LB&SCR C2 class

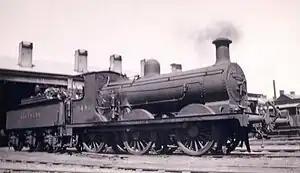
C2 class 2436 at Brighton in 1948.

The London, Brighton and South Coast Railway C2 class was a class of 0-6-0 steam locomotives, intended for heavy freight trains. Fifty-five were built by the Vulcan Foundry between 1893 and 1902 to the design of Robert J. Billinton. Forty-five of these were later rebuilt between 1908 and 1940, with a larger boiler as the C2X class.